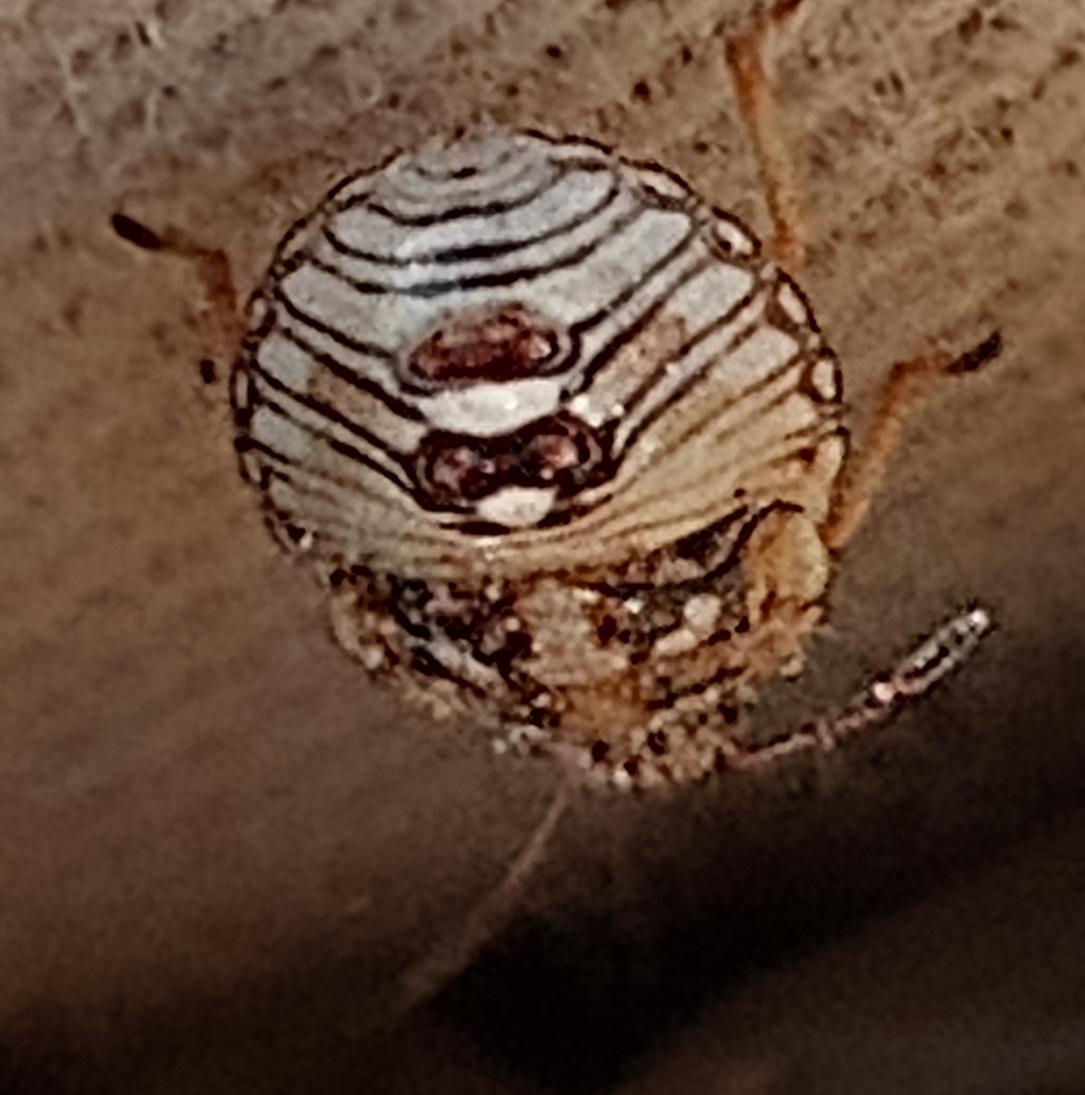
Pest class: stink_bug